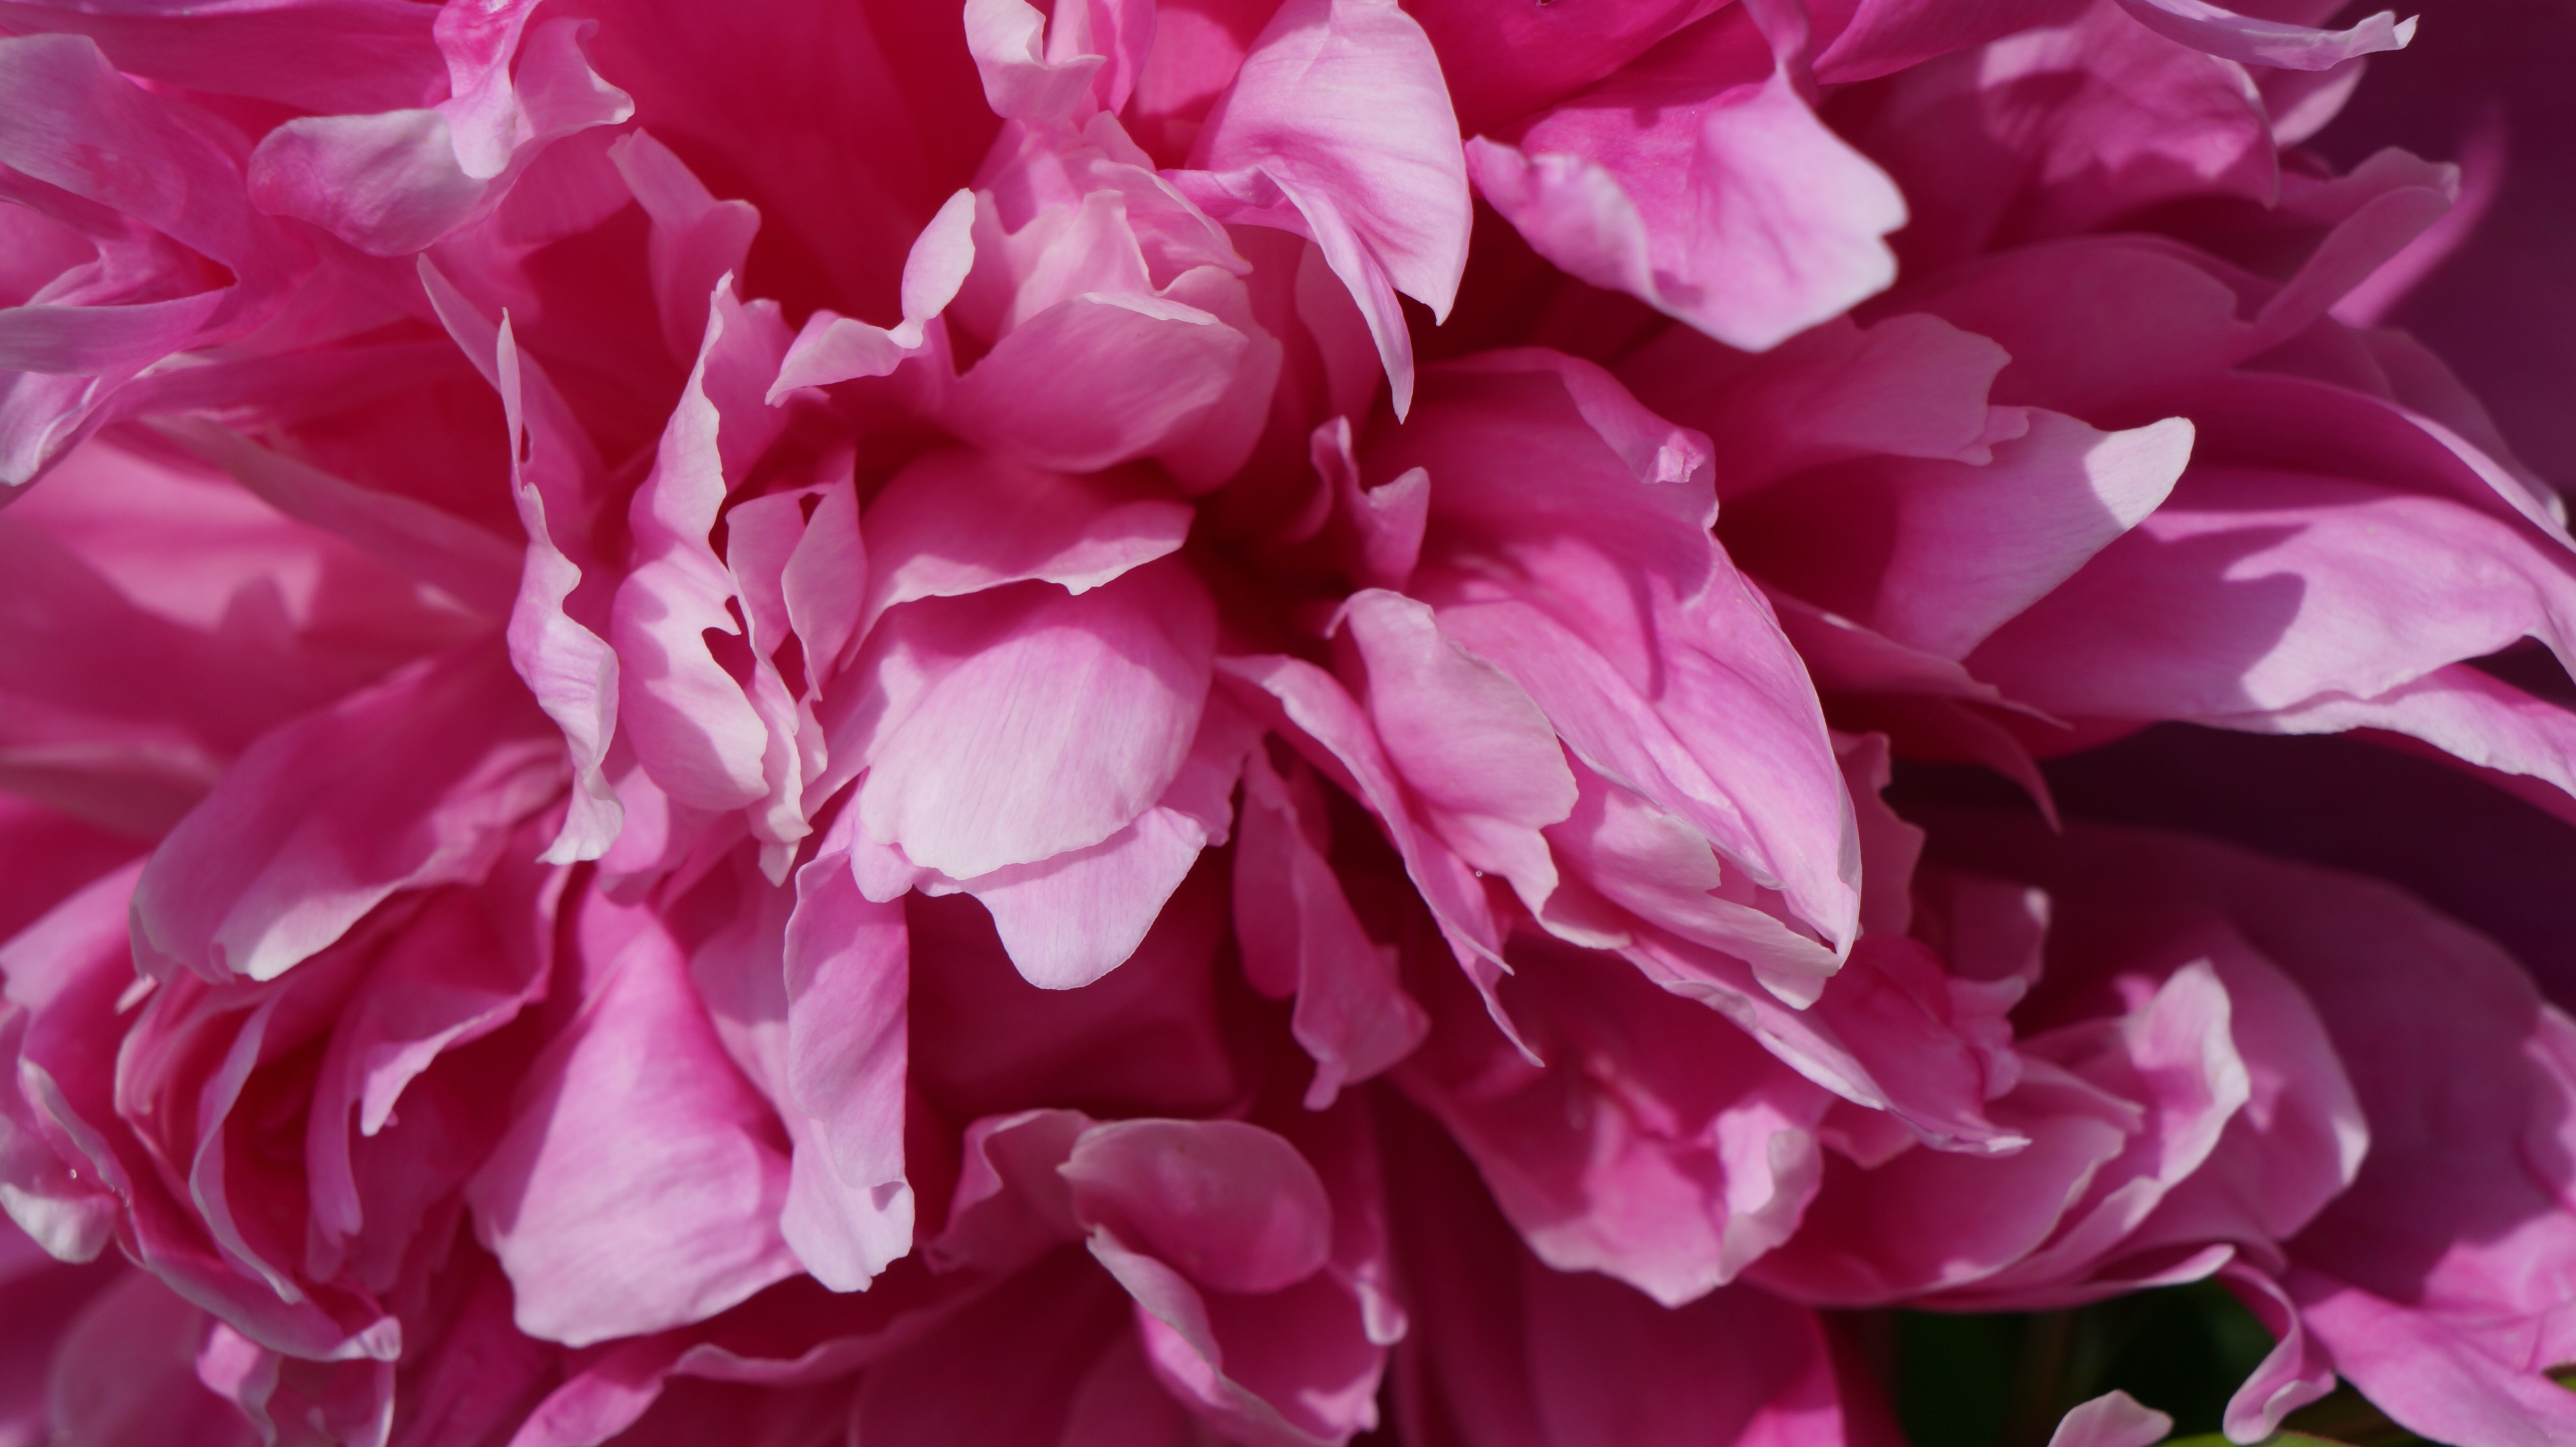
nature, blossom, plant, flower, petal, bloom, rose, spring, garden, pink, shrub, peony, flowering plant, garden roses, rose family, pentecost rosengew chs, pentecost, pink peony, land plant, rosa centifolia